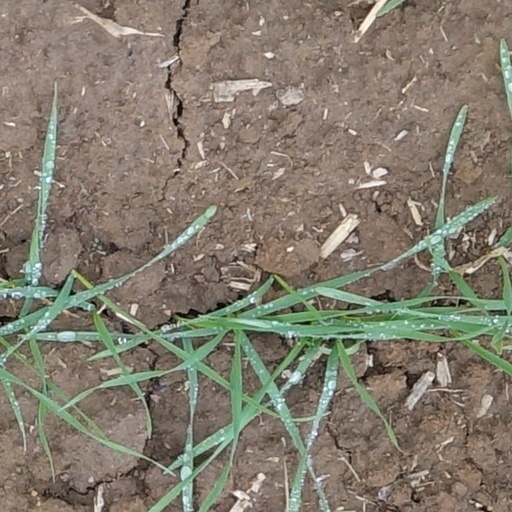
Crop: wheat